George III

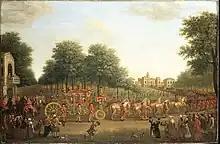
George travelling to the State Opening of Parliament in the Gold State Coach, 1762

In the spring of 1756, as George approached his eighteenth birthday, the King offered him a grand establishment at St James's Palace, but George refused the offer, guided by his mother and her confidant, Lord Bute, who later served as prime minister. George's mother, now the Dowager Princess of Wales, preferred to keep George at home where she could imbue him with her strict moral values.